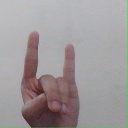
अक्षर: श